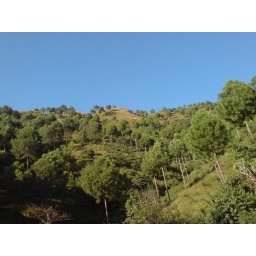
See the world in green and blue